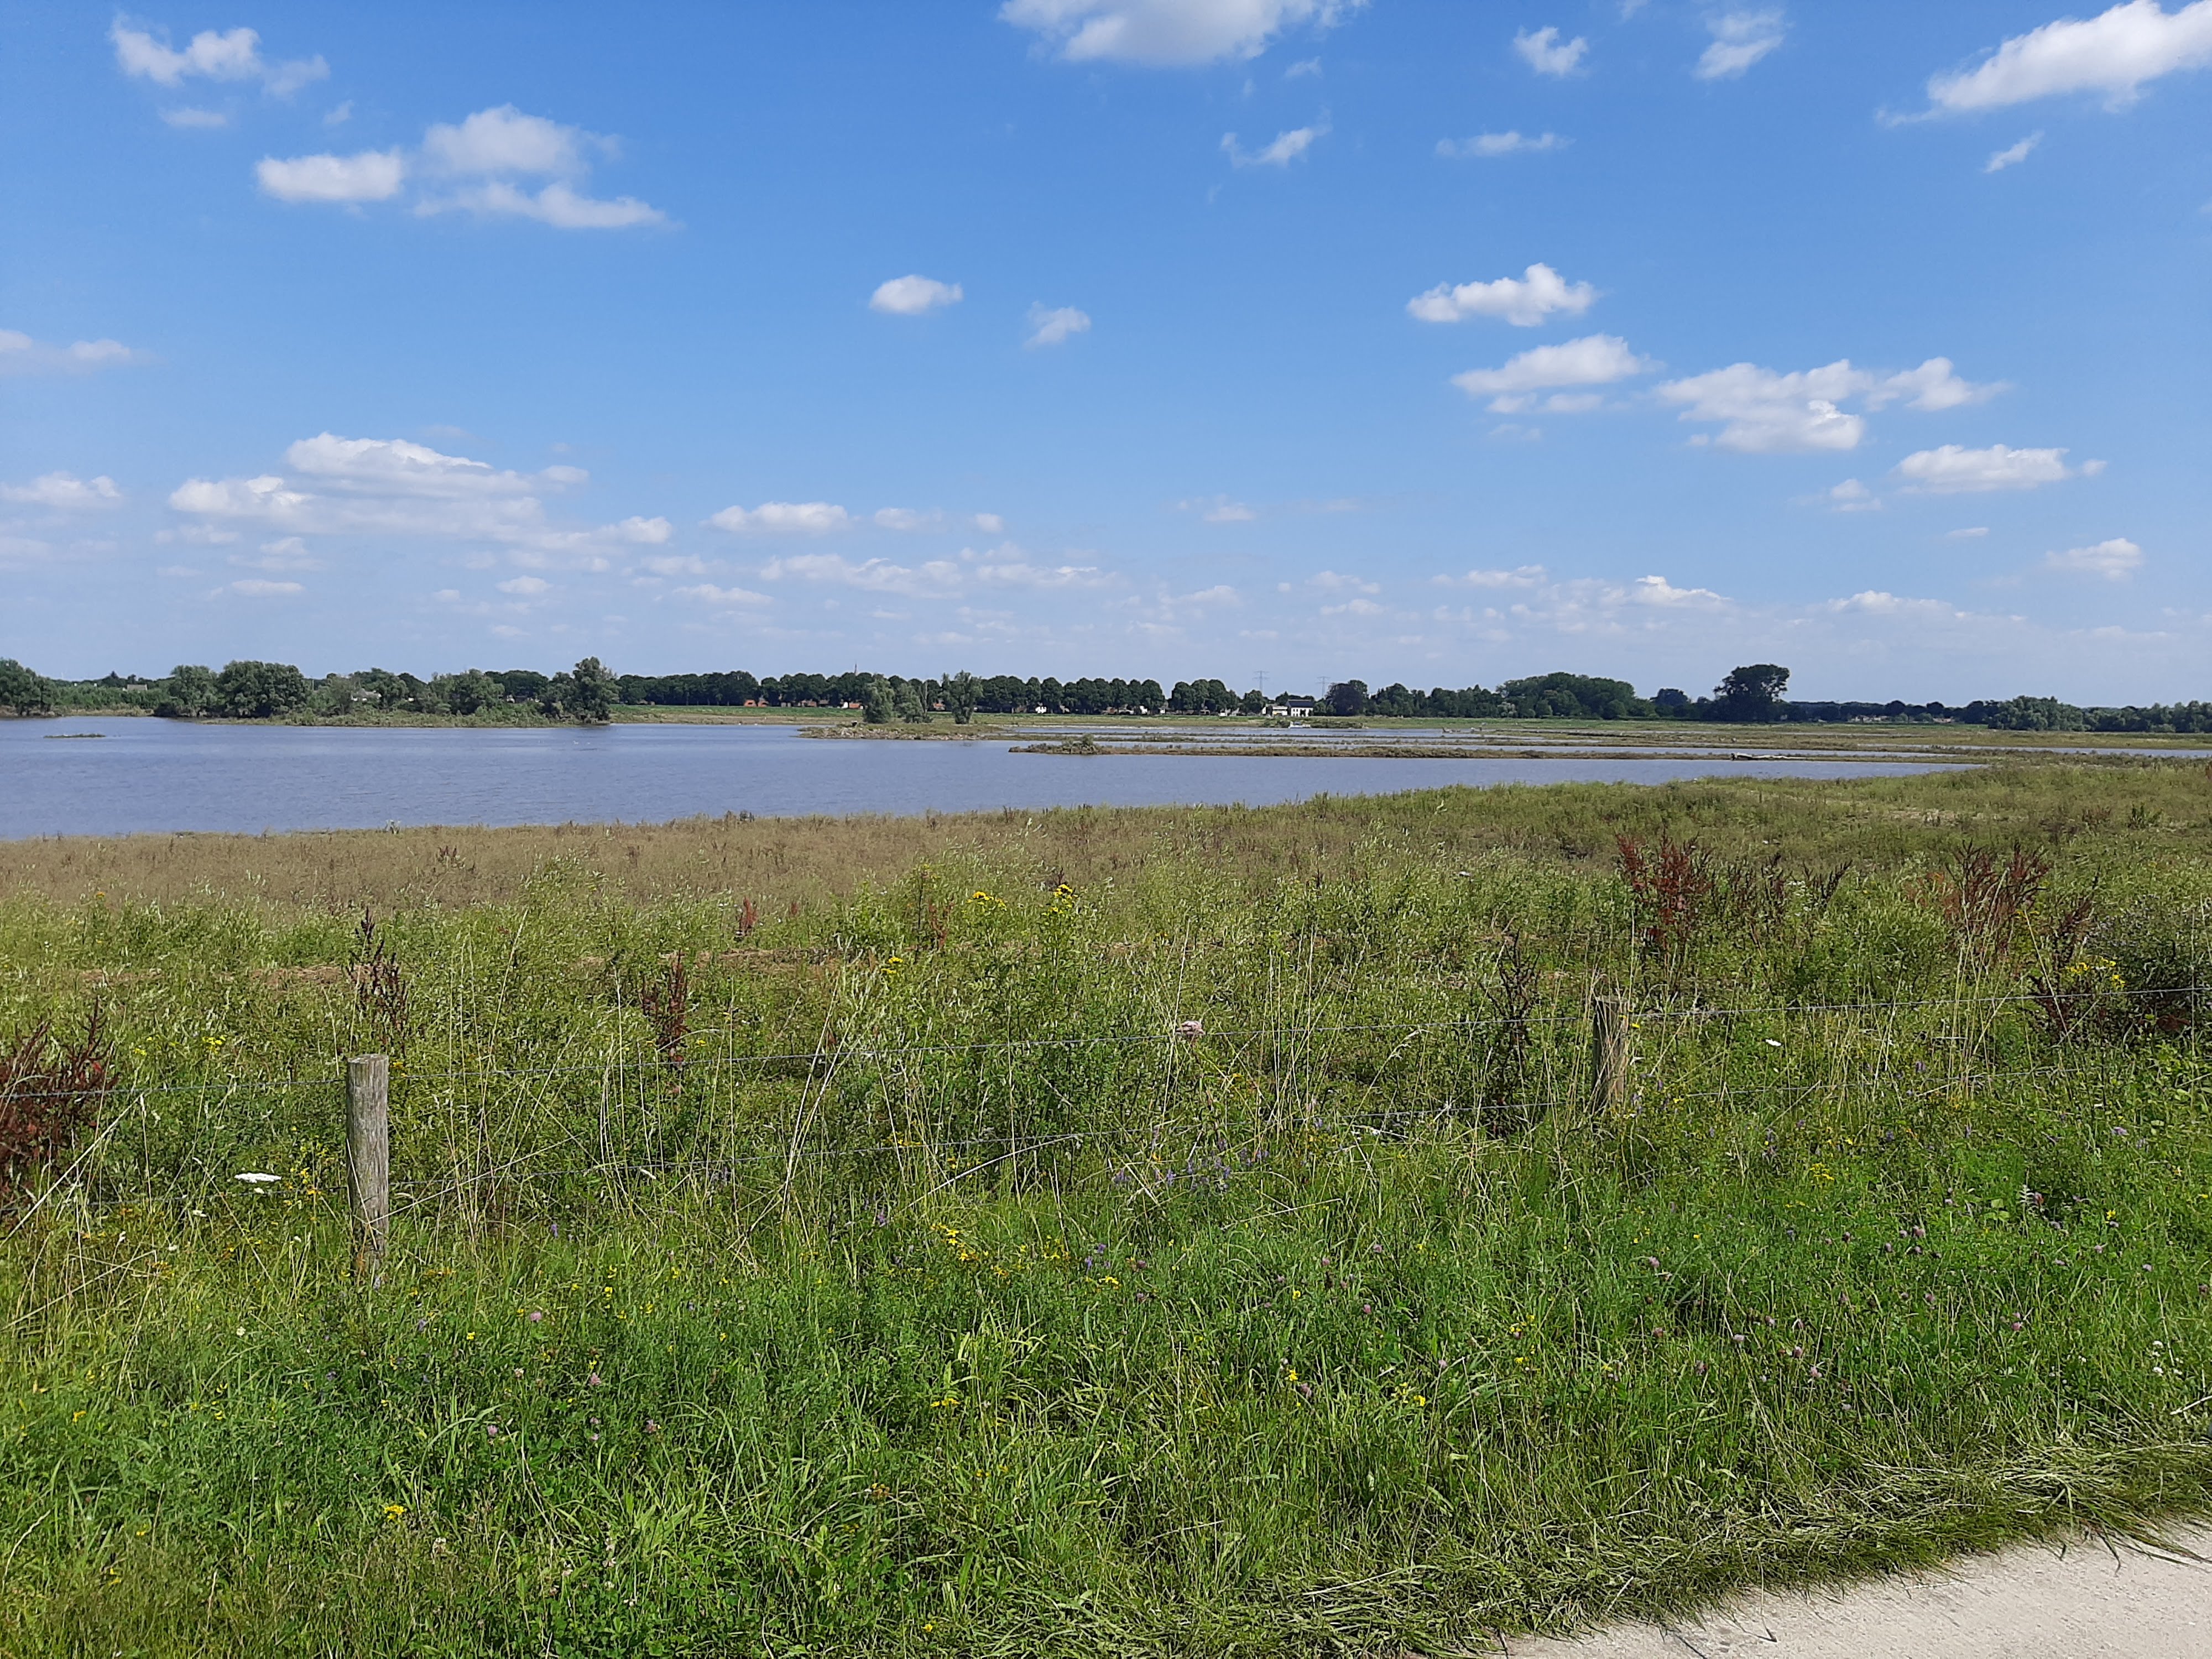
natural, sky, cloud, water, plant, water resources, natural landscape, fluvial landforms of streams, lacustrine plain, bank, grass, tree, horizon, plain, grassland, cumulus, waterway, lake, landscape, meadow, grass family, wetland, prairie, agriculture, shore, Freshwater marsh, field, reservoir, pasture, marsh, shrub, steppe, tidal marsh, nature reserve, herbaceous plant, shrubland, floodplain, soil, fen, road, plantation, wildlife, coast, wildflower, inlet, ocean, channel, farm, river, salt marsh, levee, crop, loch, sea